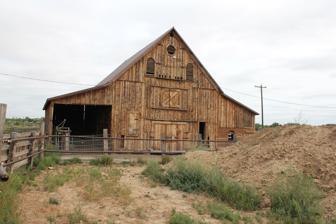
Building: Jared L. Brush Barn
Country: United States of America
Year built: 1865
United States historic place Brush, Jared L., Barn U.S. National Register of Historic Places Barn in 2012. Nearest city Johnstown, Colorado Coordinates 40°21′09″N 104°54′13″W / 40.35247°N 104.90352°W / 40.35247; -104.90352 Area 0.1 acres (0.040 ha) Built 1865 Architectural style Vernacular wood frame MPS Historic Farms and Ranches of Weld County MPS NRHP reference No. 91001532 Added to NRHP October 16, 1991 The Jared L. Brush Barn , in rural Weld County, Colorado near Johnstown, Colorado , was built c.1865.  It was listed on the National Register of Historic Places in 1991. The barn is notable for its vertical wood siding and steeply pitched gabled roof, with historic shed-roofed additions on each side of the central bay. Its construction features wood-pegged posts and beams, utilizing native wood and stone, marking it as a rare surviving resource from Colorado's pre-railroad and territorial periods It is a vernacular wood frame barn erected to store hay and grains by homesteader Jared Lamar Brush. The barn continues to serve as an integral part of an operating agricultural complex, reflecting the early settlement and agricultural practices in the Big Thompson Valley It is located at 24308 County Road 17, about 300 yards (270 m) west of the Big Thompson River , and about 1 mile (1.6 km) northeast of the community of Johnstown. References National Register of Historic Places (NRHP) NRHP Database. History Colorado https://www.historycolorado.org/